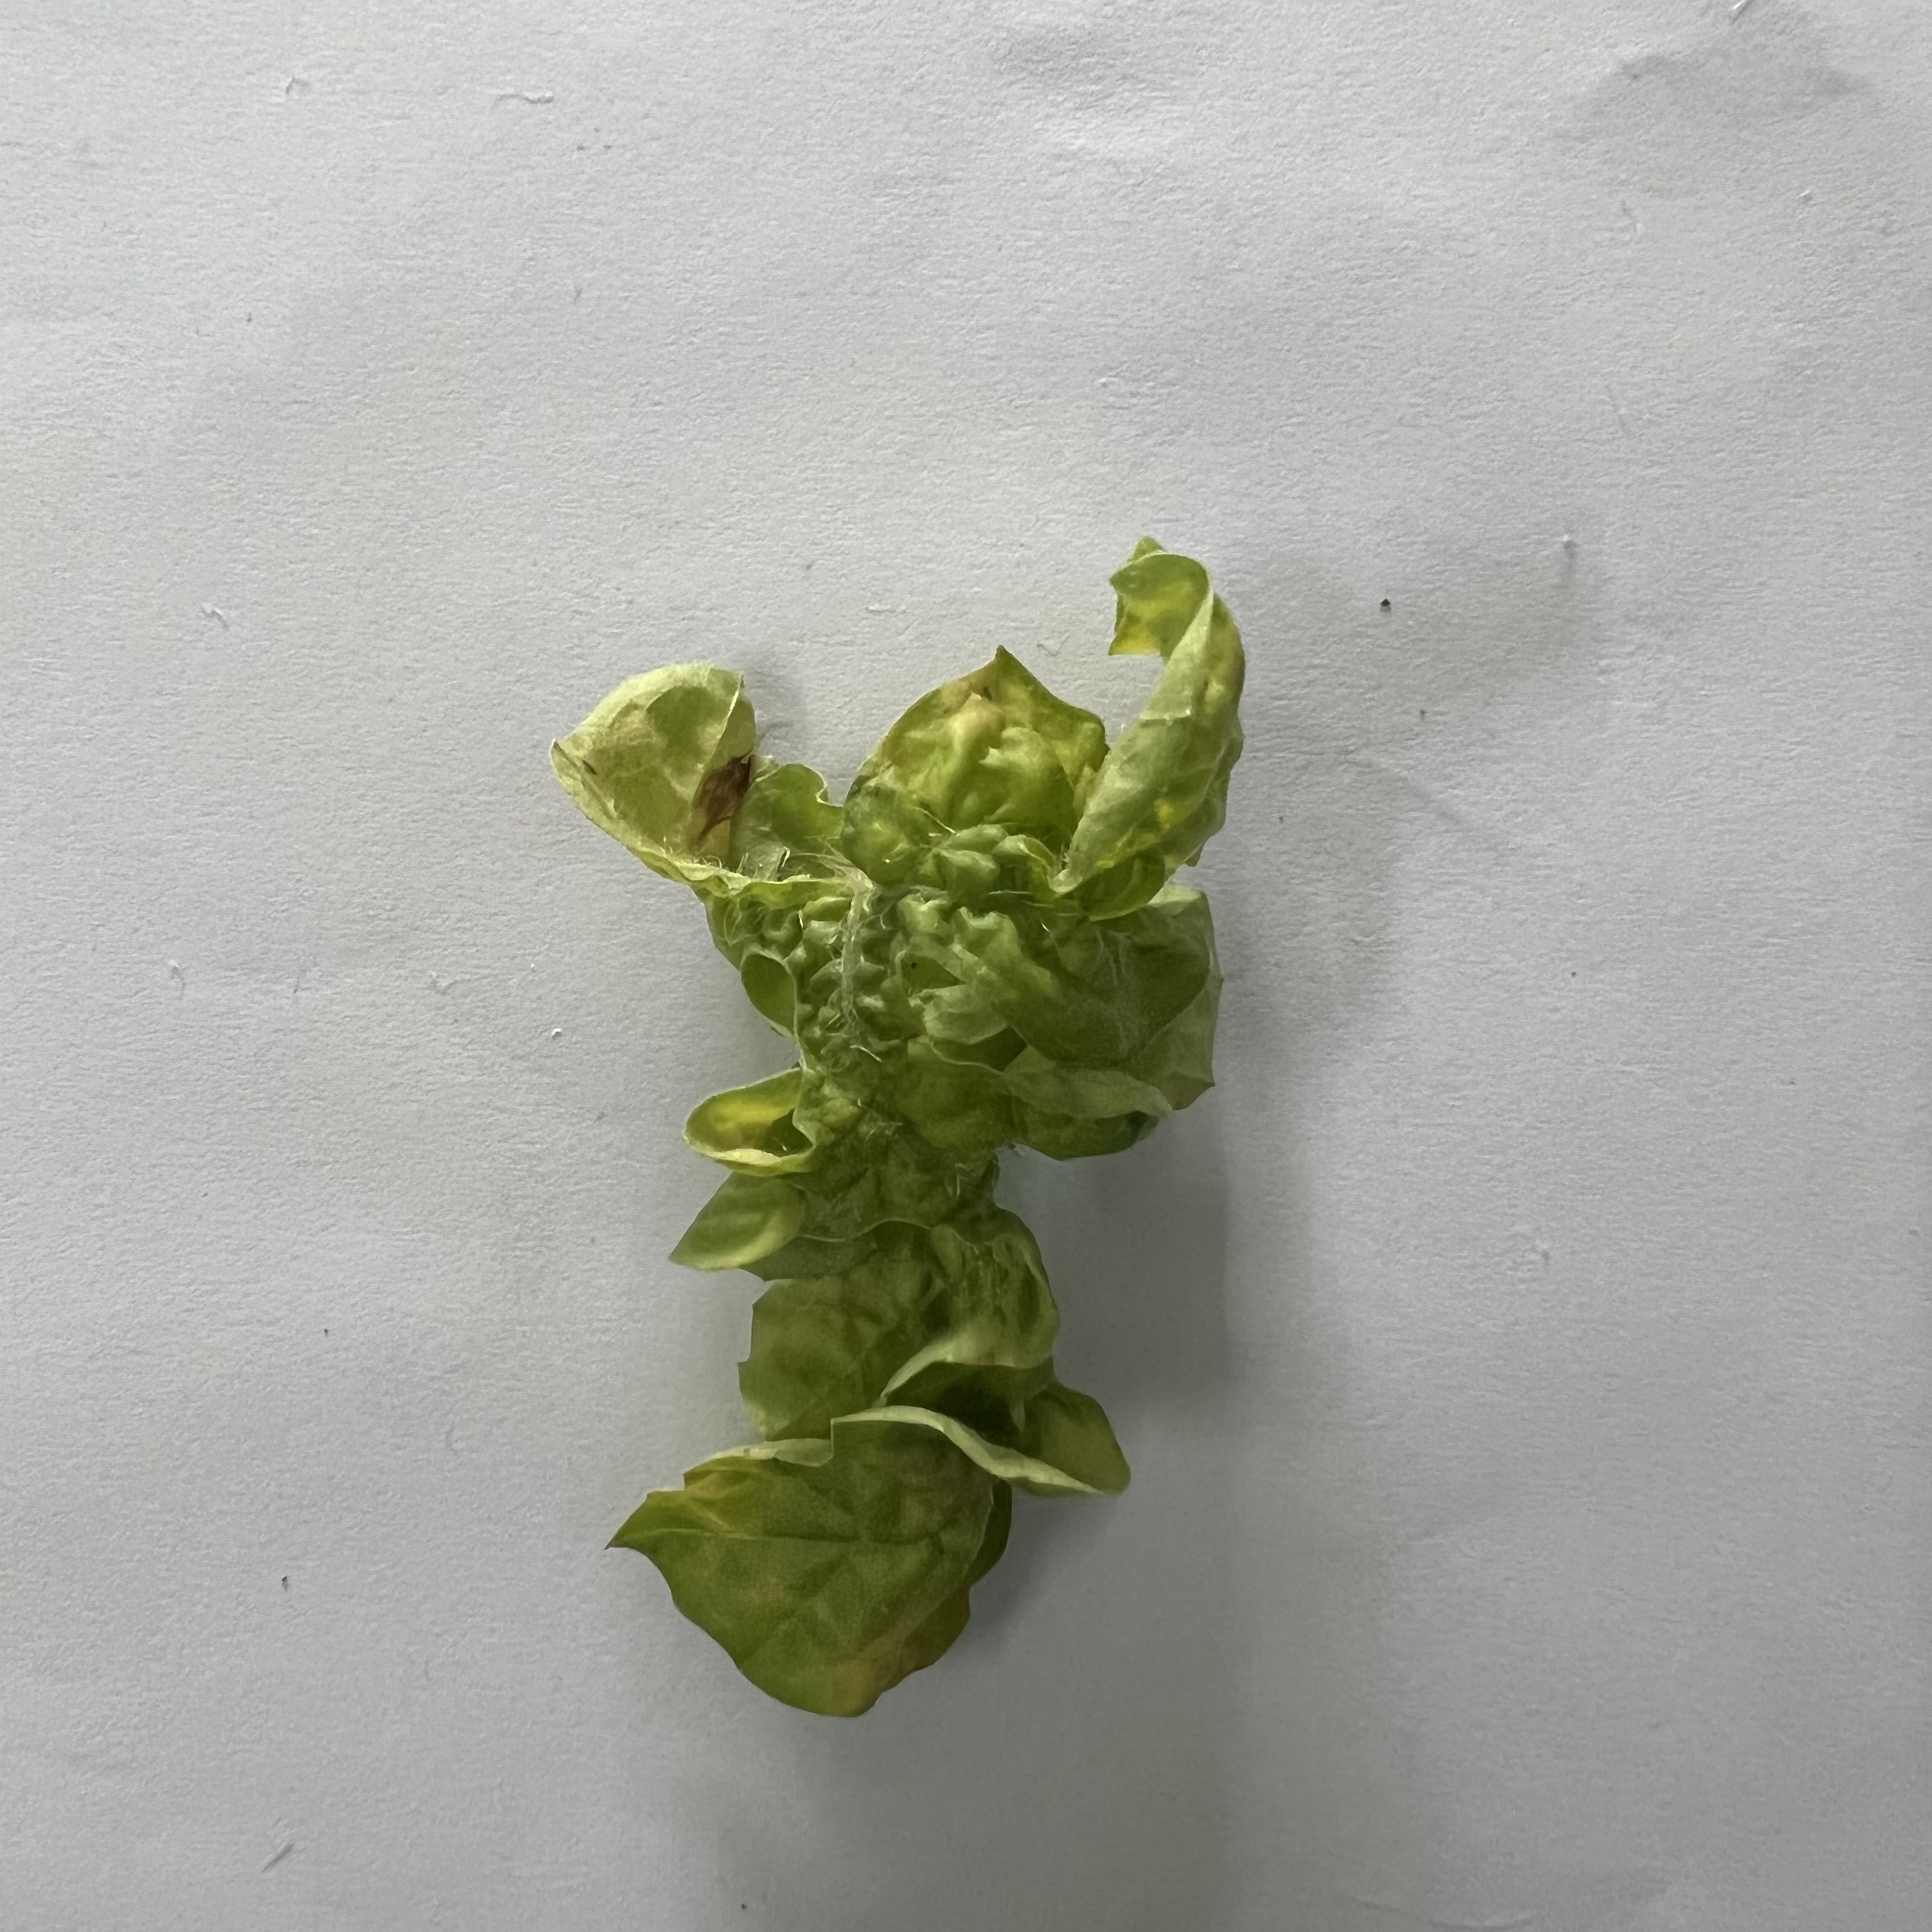
Label: Mosaic_Virus